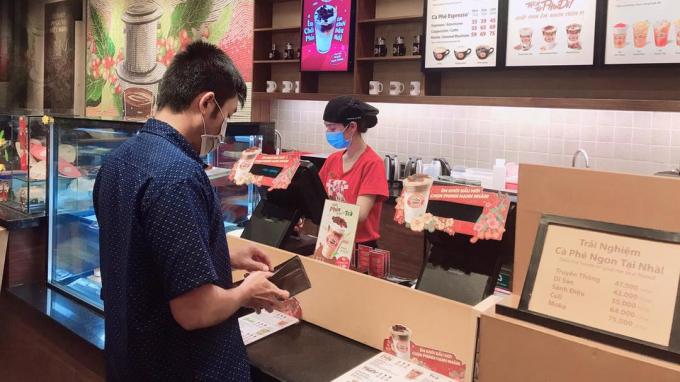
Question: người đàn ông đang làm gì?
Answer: đang thanh toán